Polygalacturonase

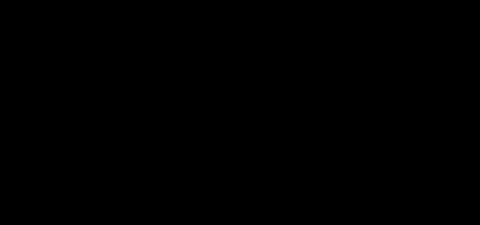
The mechanism of polygalacturonase: hydrolysis of polygalacturonan.

Exo- and Endo-polygalacturonases utilize different hydrolytic modes of action. Endo-polygalacturonases hydrolyze in a random fashion along the polygalacturonan network. This method results in oligogalacturonides. Exo-polygalacturonases hydrolyze at the non-reducing end of the polymer, generating a monosaccharide galacturonic acid. Occasionally, organisms employ both methods. In addition to different modes of action, polygalacturonases polymorphism allows fungal polygalacturonases to more effectively degrade a wider range of plant tissues. PG variety in optimal pH, substrate specificity, and other factors are likely helpful for phytopathogenic organisms like fungi.